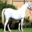
Label: horse